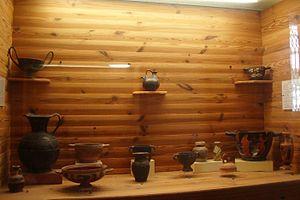
Le musée national du Bardo est un musée de Tunis, capitale de la Tunisie, situé dans la banlieue du Bardo.
La civilisation carthaginoise ou civilisation punique est une ancienne civilisation située dans le bassin méditerranéen et à l'origine de l'une des plus grandes puissances commerciales, culturelles et militaires de cette région dans l'Antiquité.